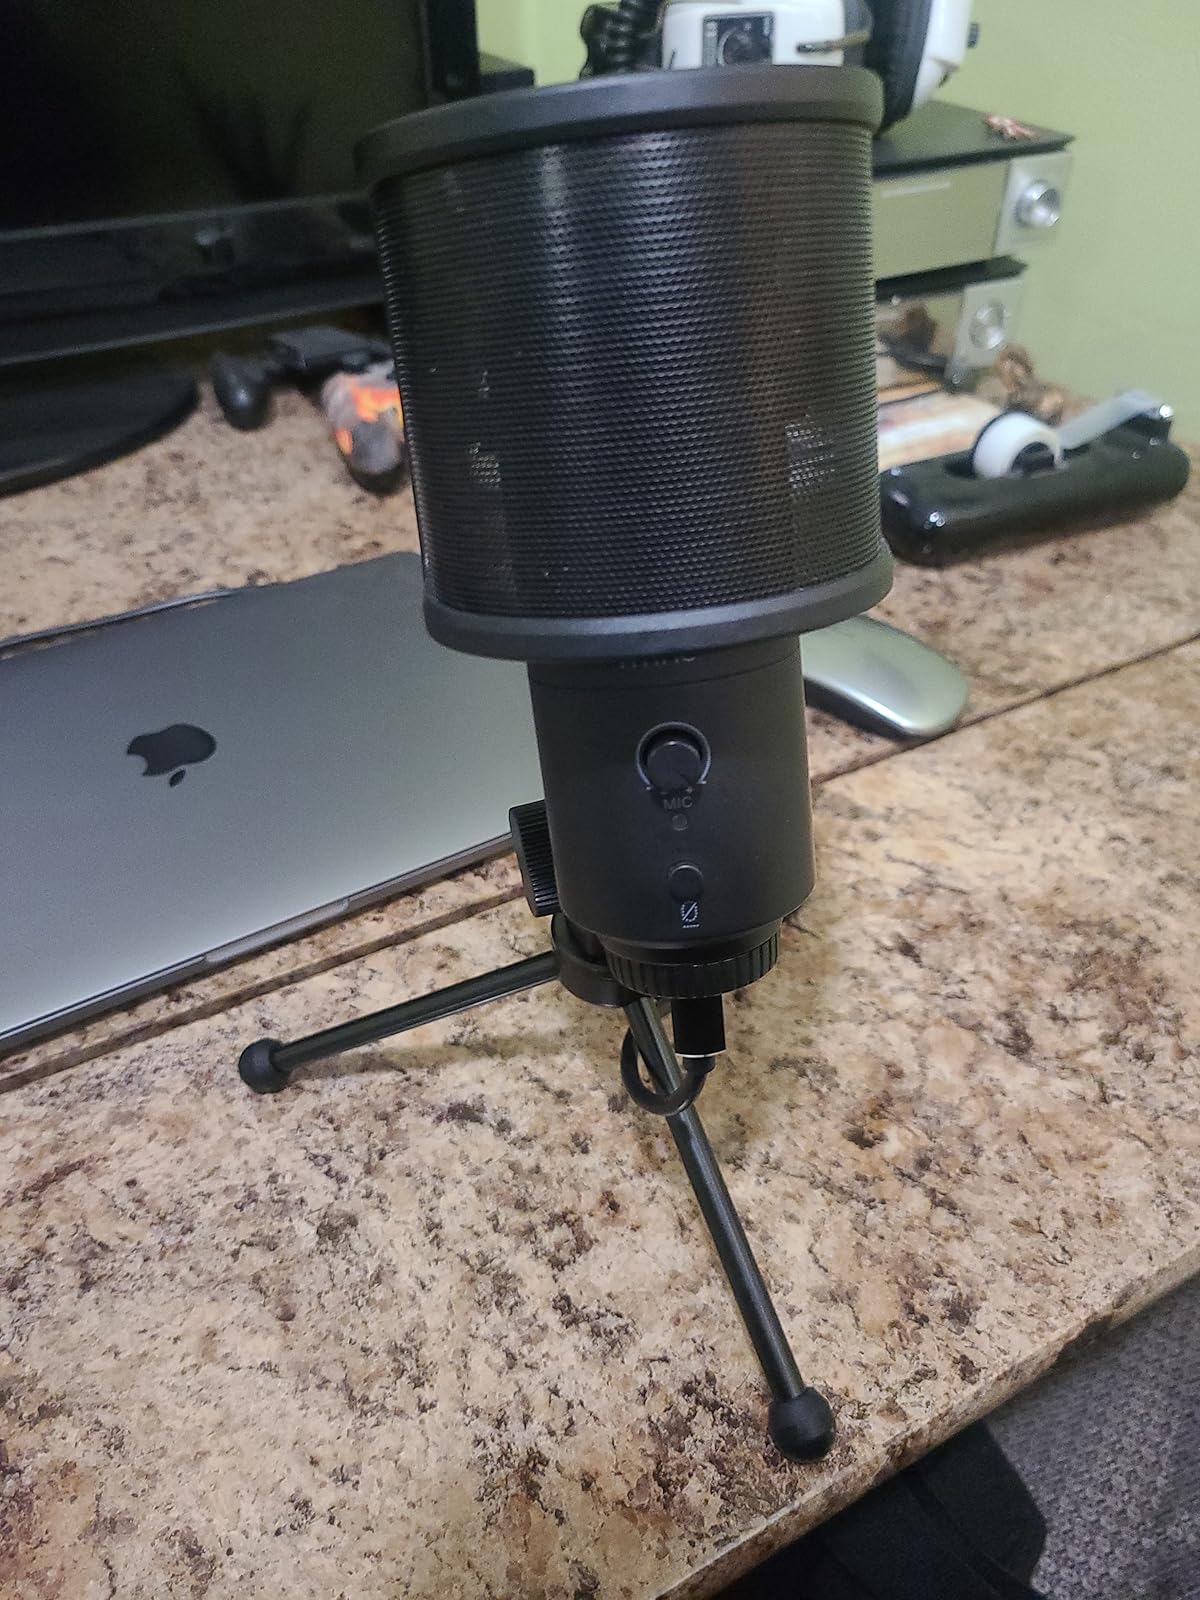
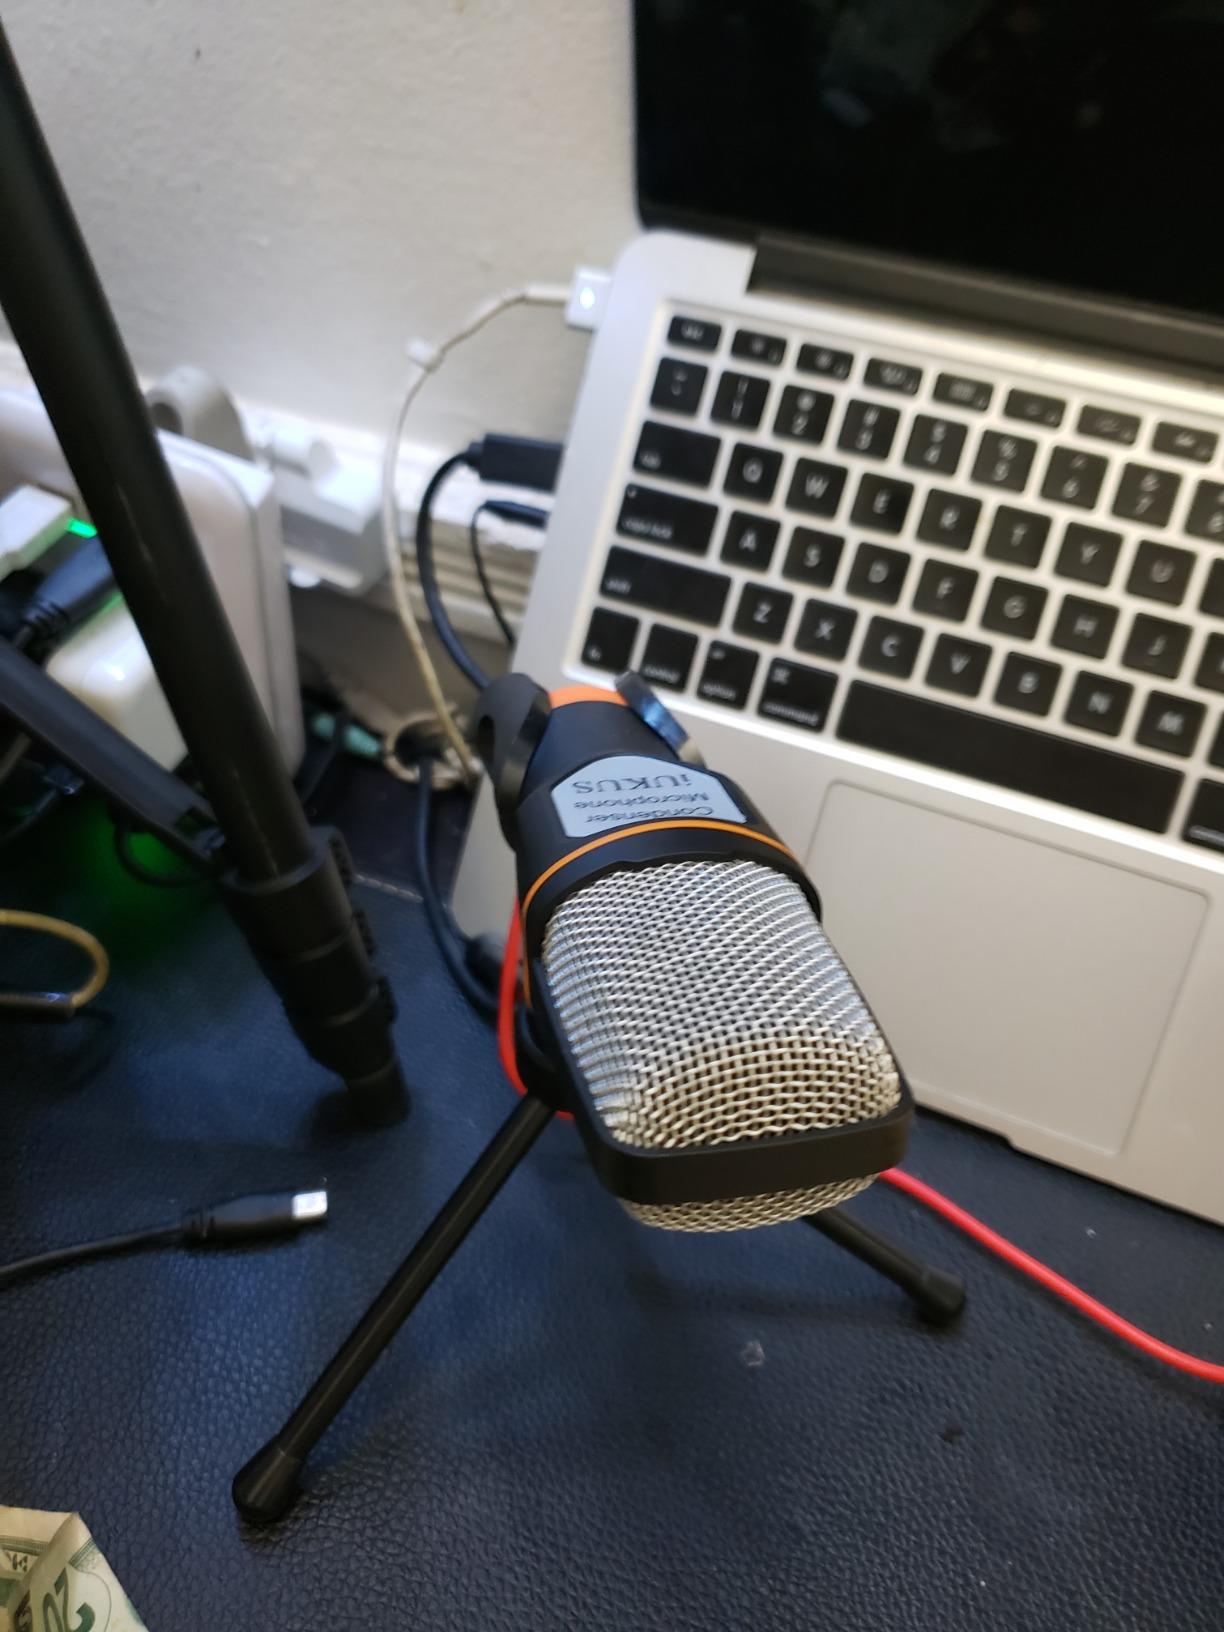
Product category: microphone
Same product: no